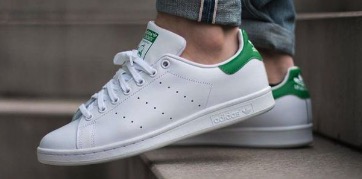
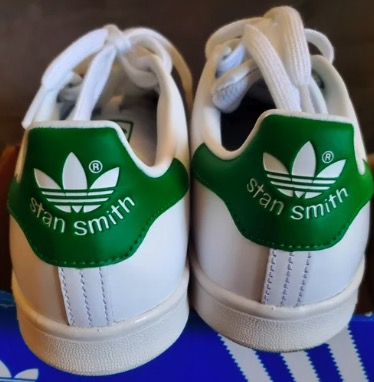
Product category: misc
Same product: yes